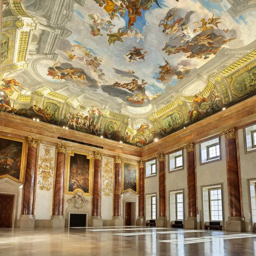
Vaduz Castle